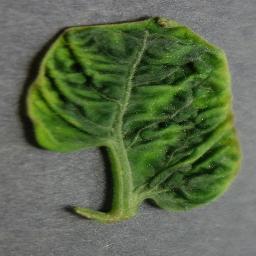
Label: Tomato___Tomato_Yellow_Leaf_Curl_Virus